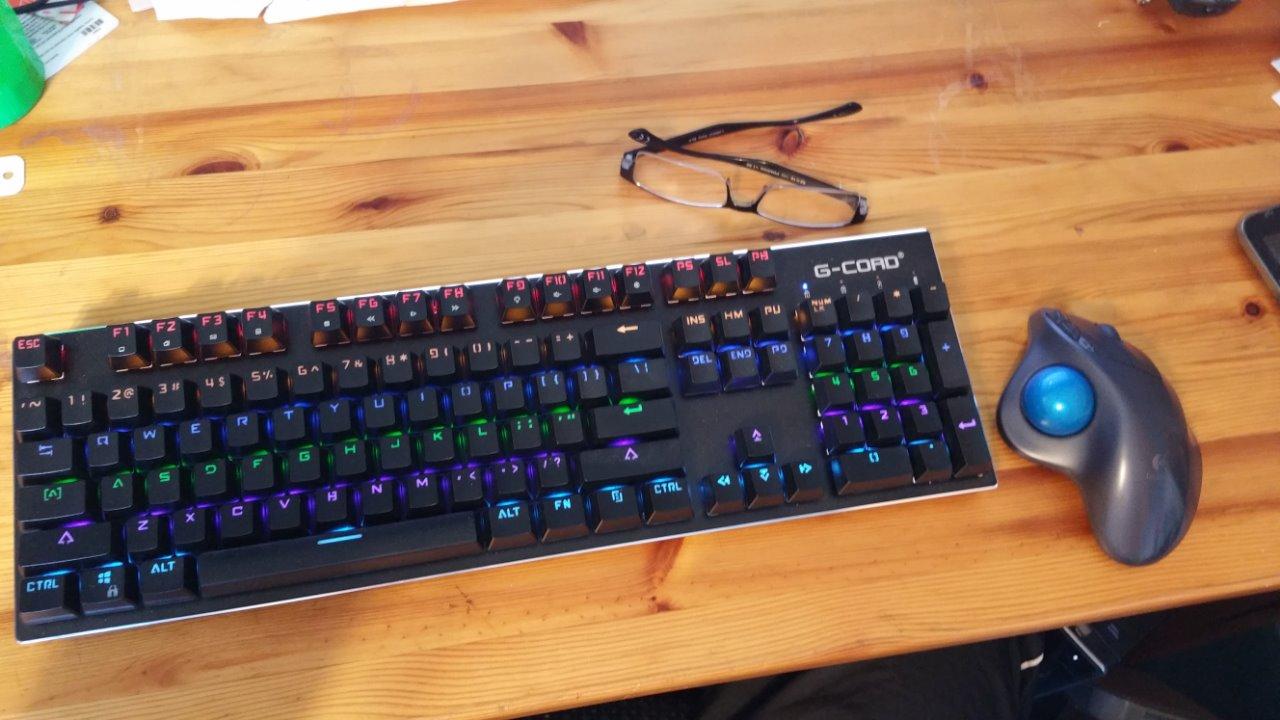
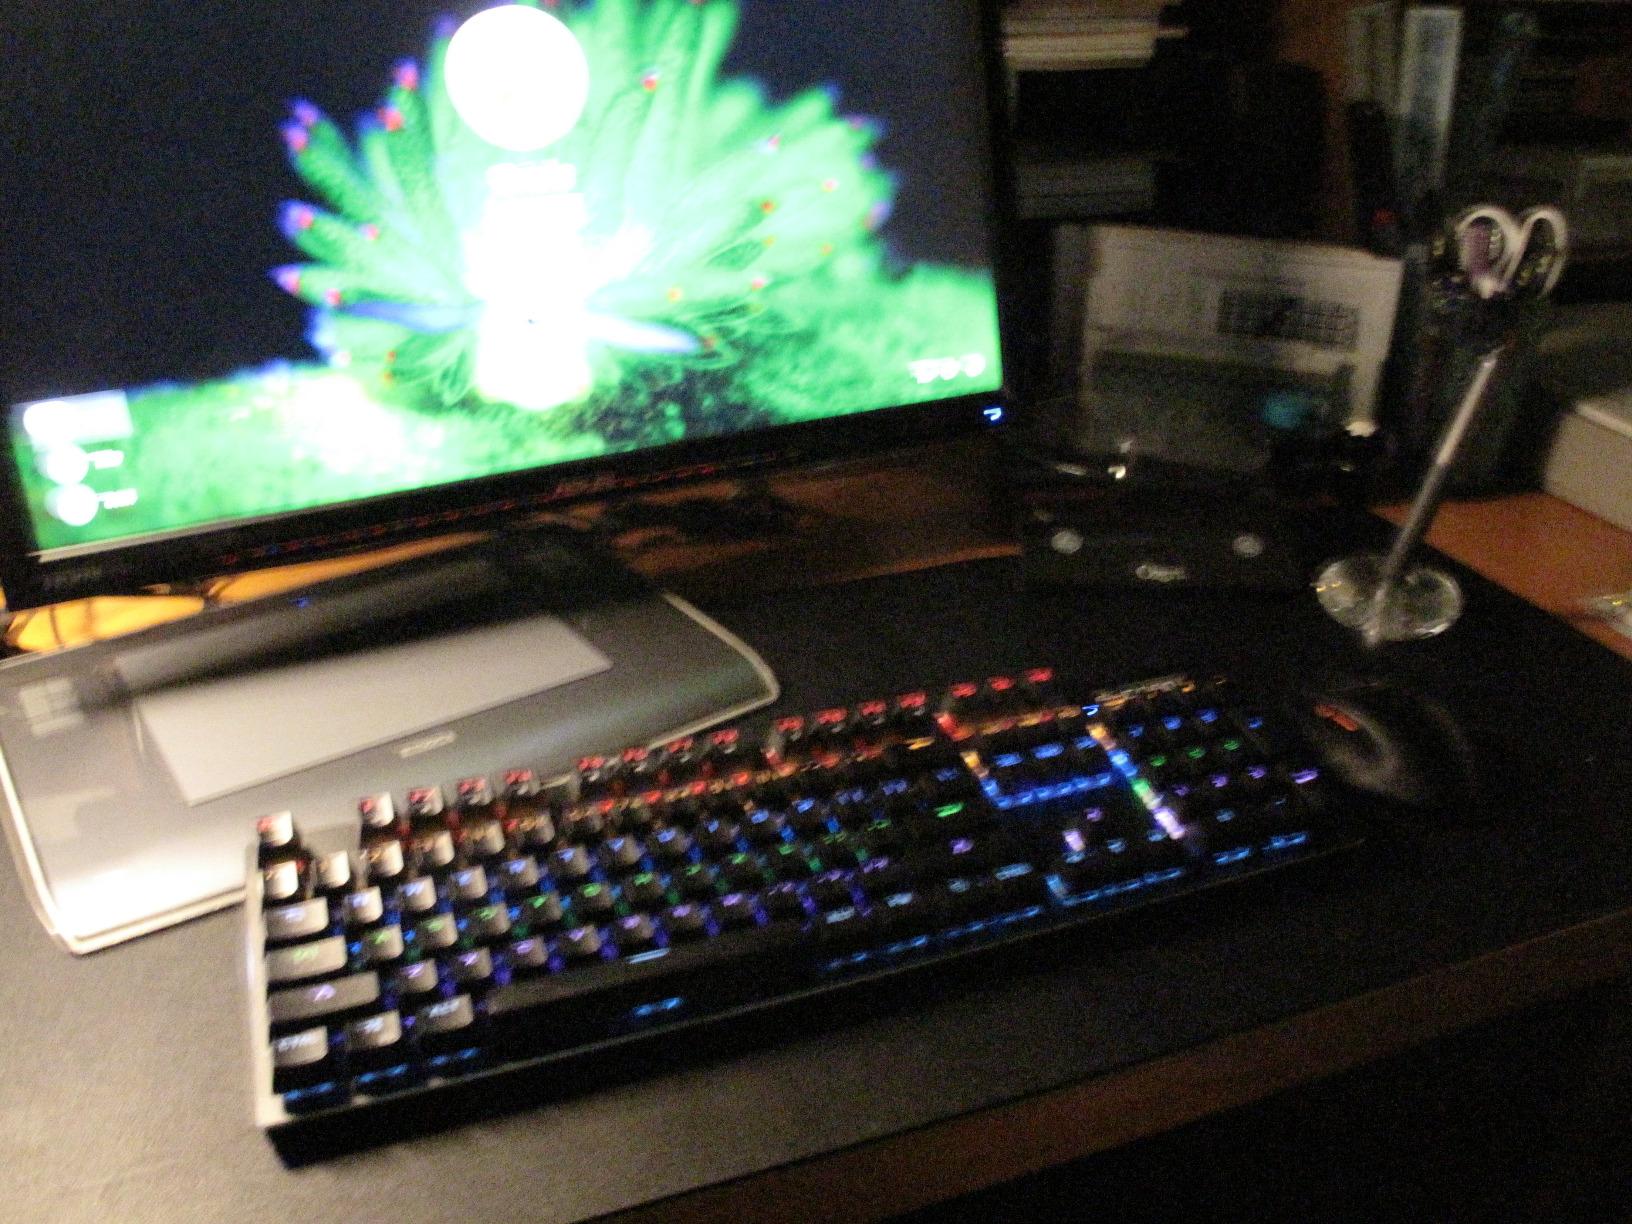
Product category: keyboard
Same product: yes